History of auto racing

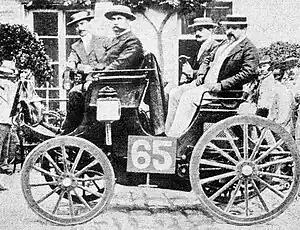
Albert Lemaître classified first in his Peugeot Type 5 3hp in the Paris–Rouen.

On 22 July 1894, the Parisian magazine "Le Petit Journal" organised what is considered to be the world's first motoring competition, from Paris to Rouen. Sporting events were a tried and tested form of publicity stunt and circulation booster. Pierre Giffard, the paper's editor, promoted it as a "Concours des Voitures sans Chevaux" (Competition for Horseless Carriages) that was "not dangerous, easy to drive, and cheap during the journey." Thus, it blurred the distinctions between a reliability trial, a general event, and a race. One hundred and two competitors paid a 10-franc entrance fee.